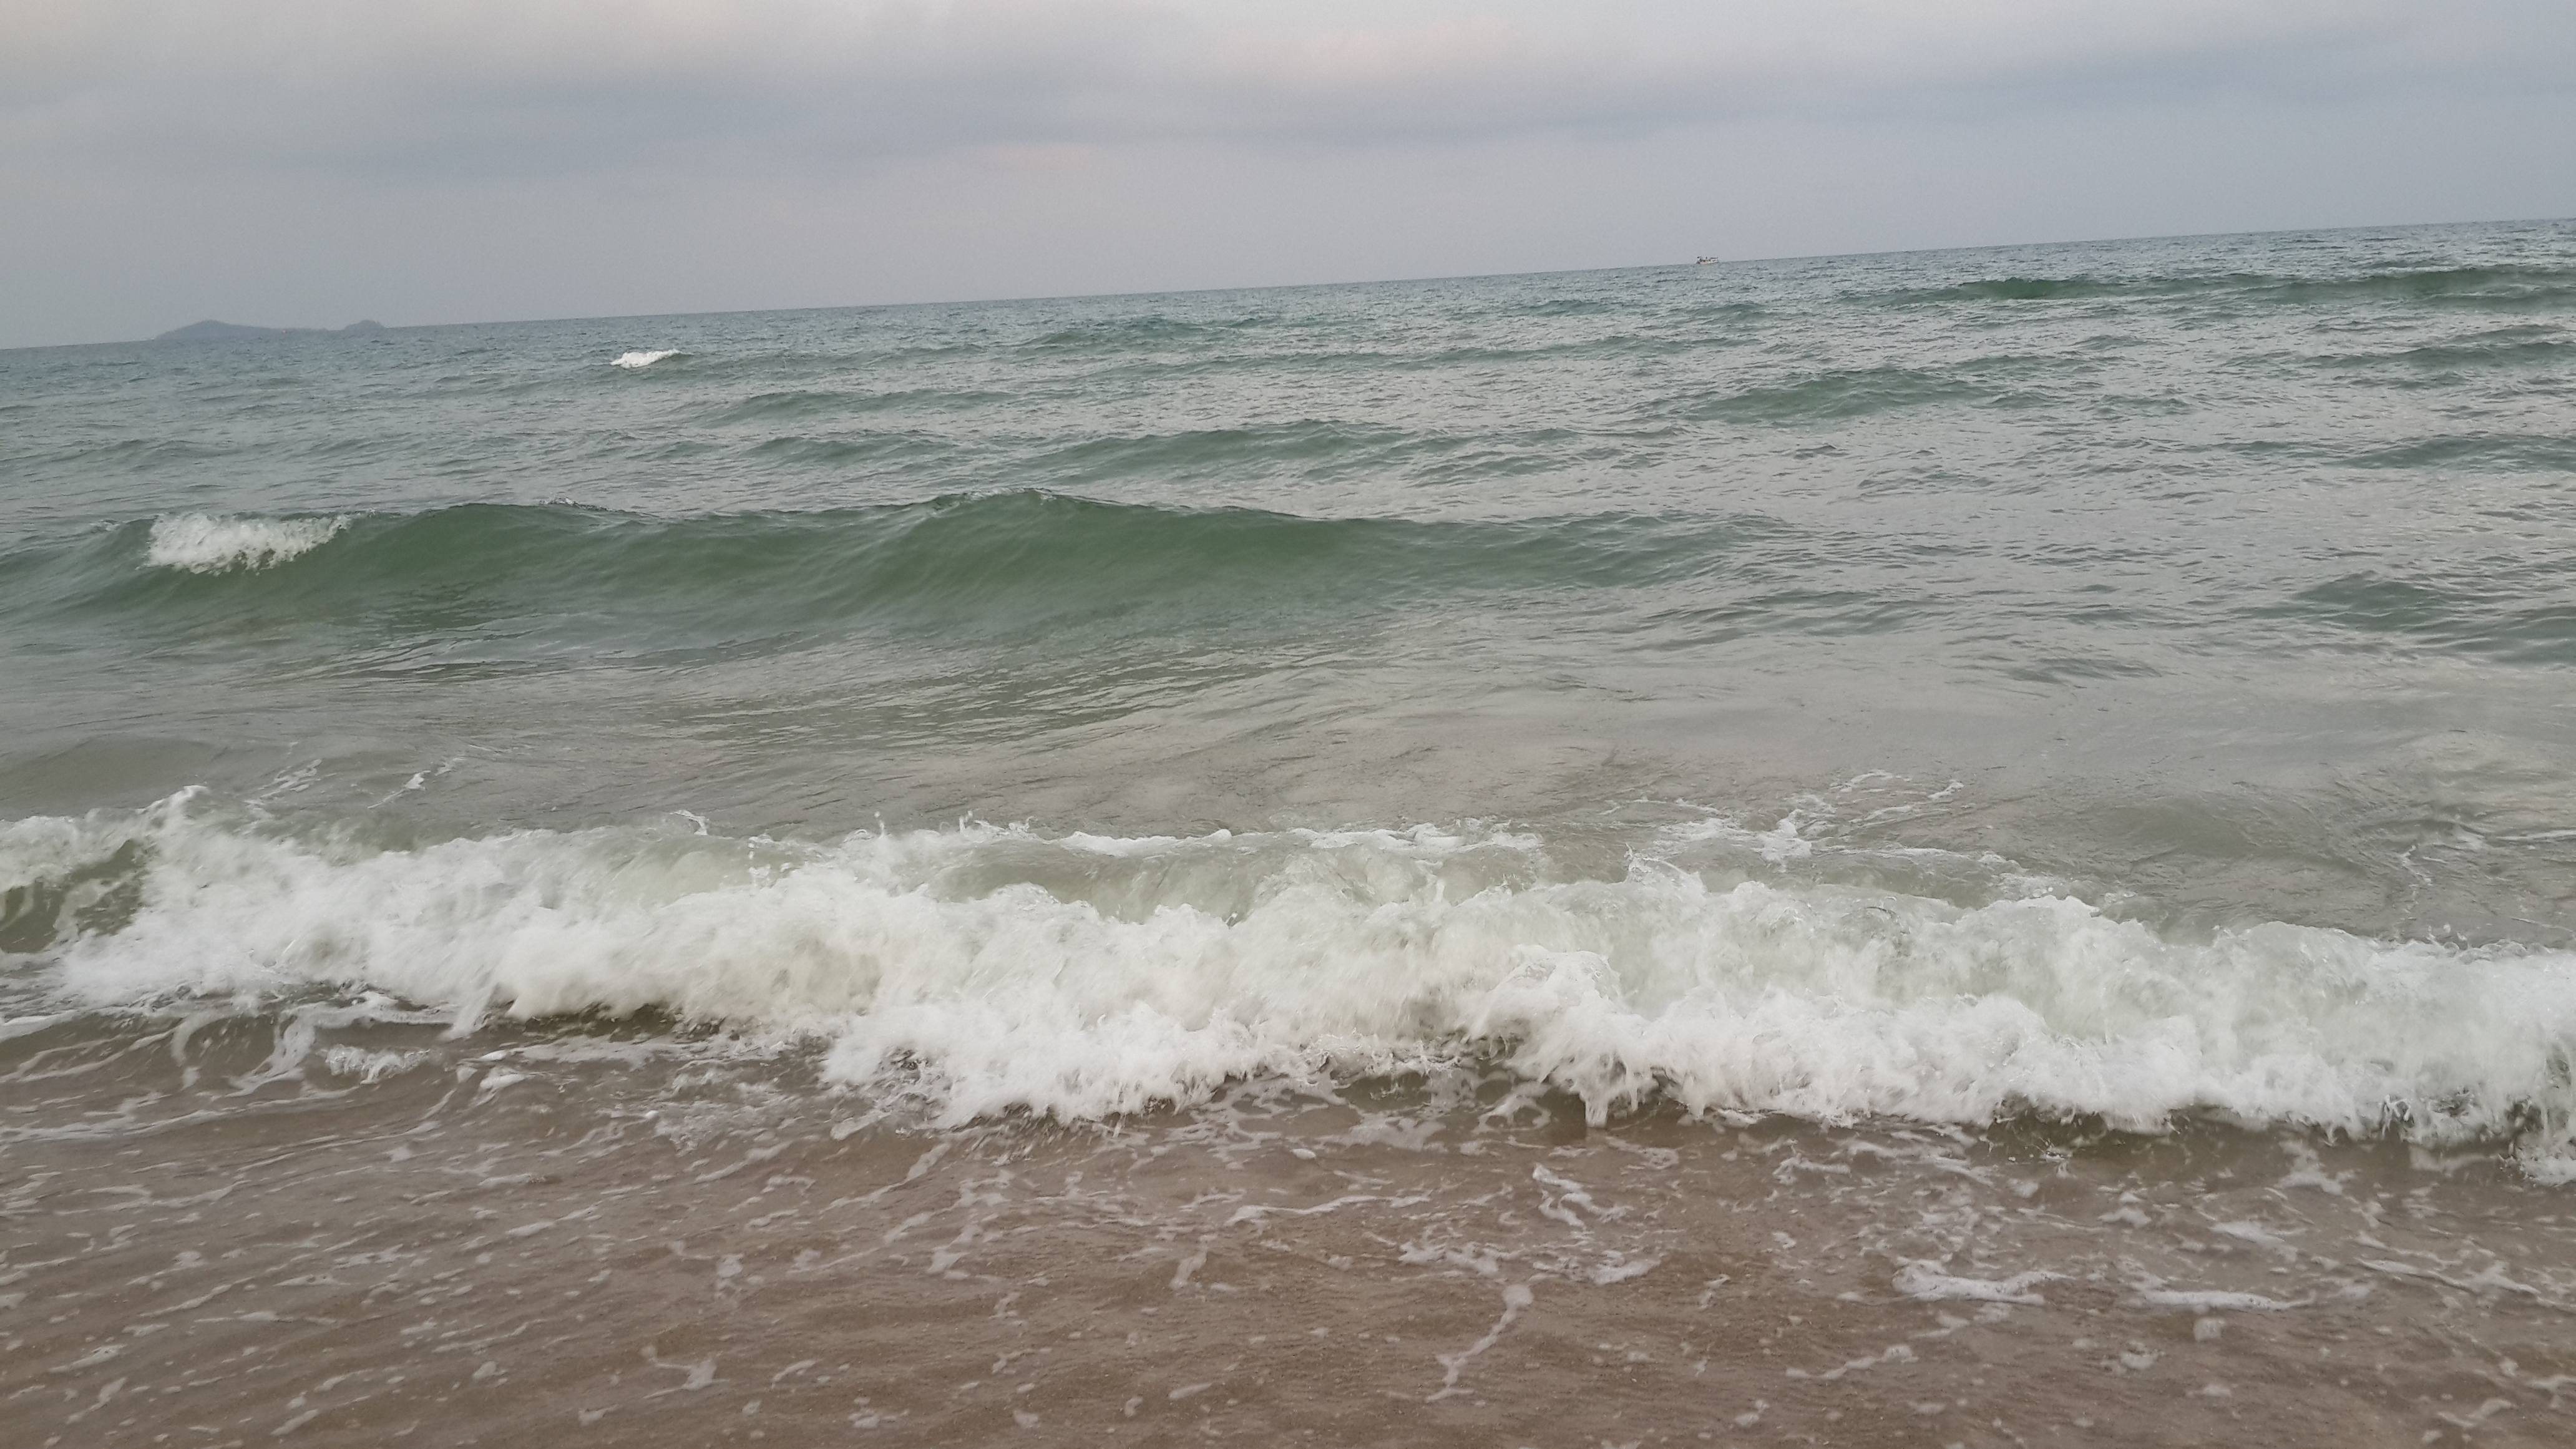
beautiful, sea, wave, body of water, wind wave, shore, ocean, water, tide, coast, coastal and oceanic landforms, beach, sky, horizon, wind